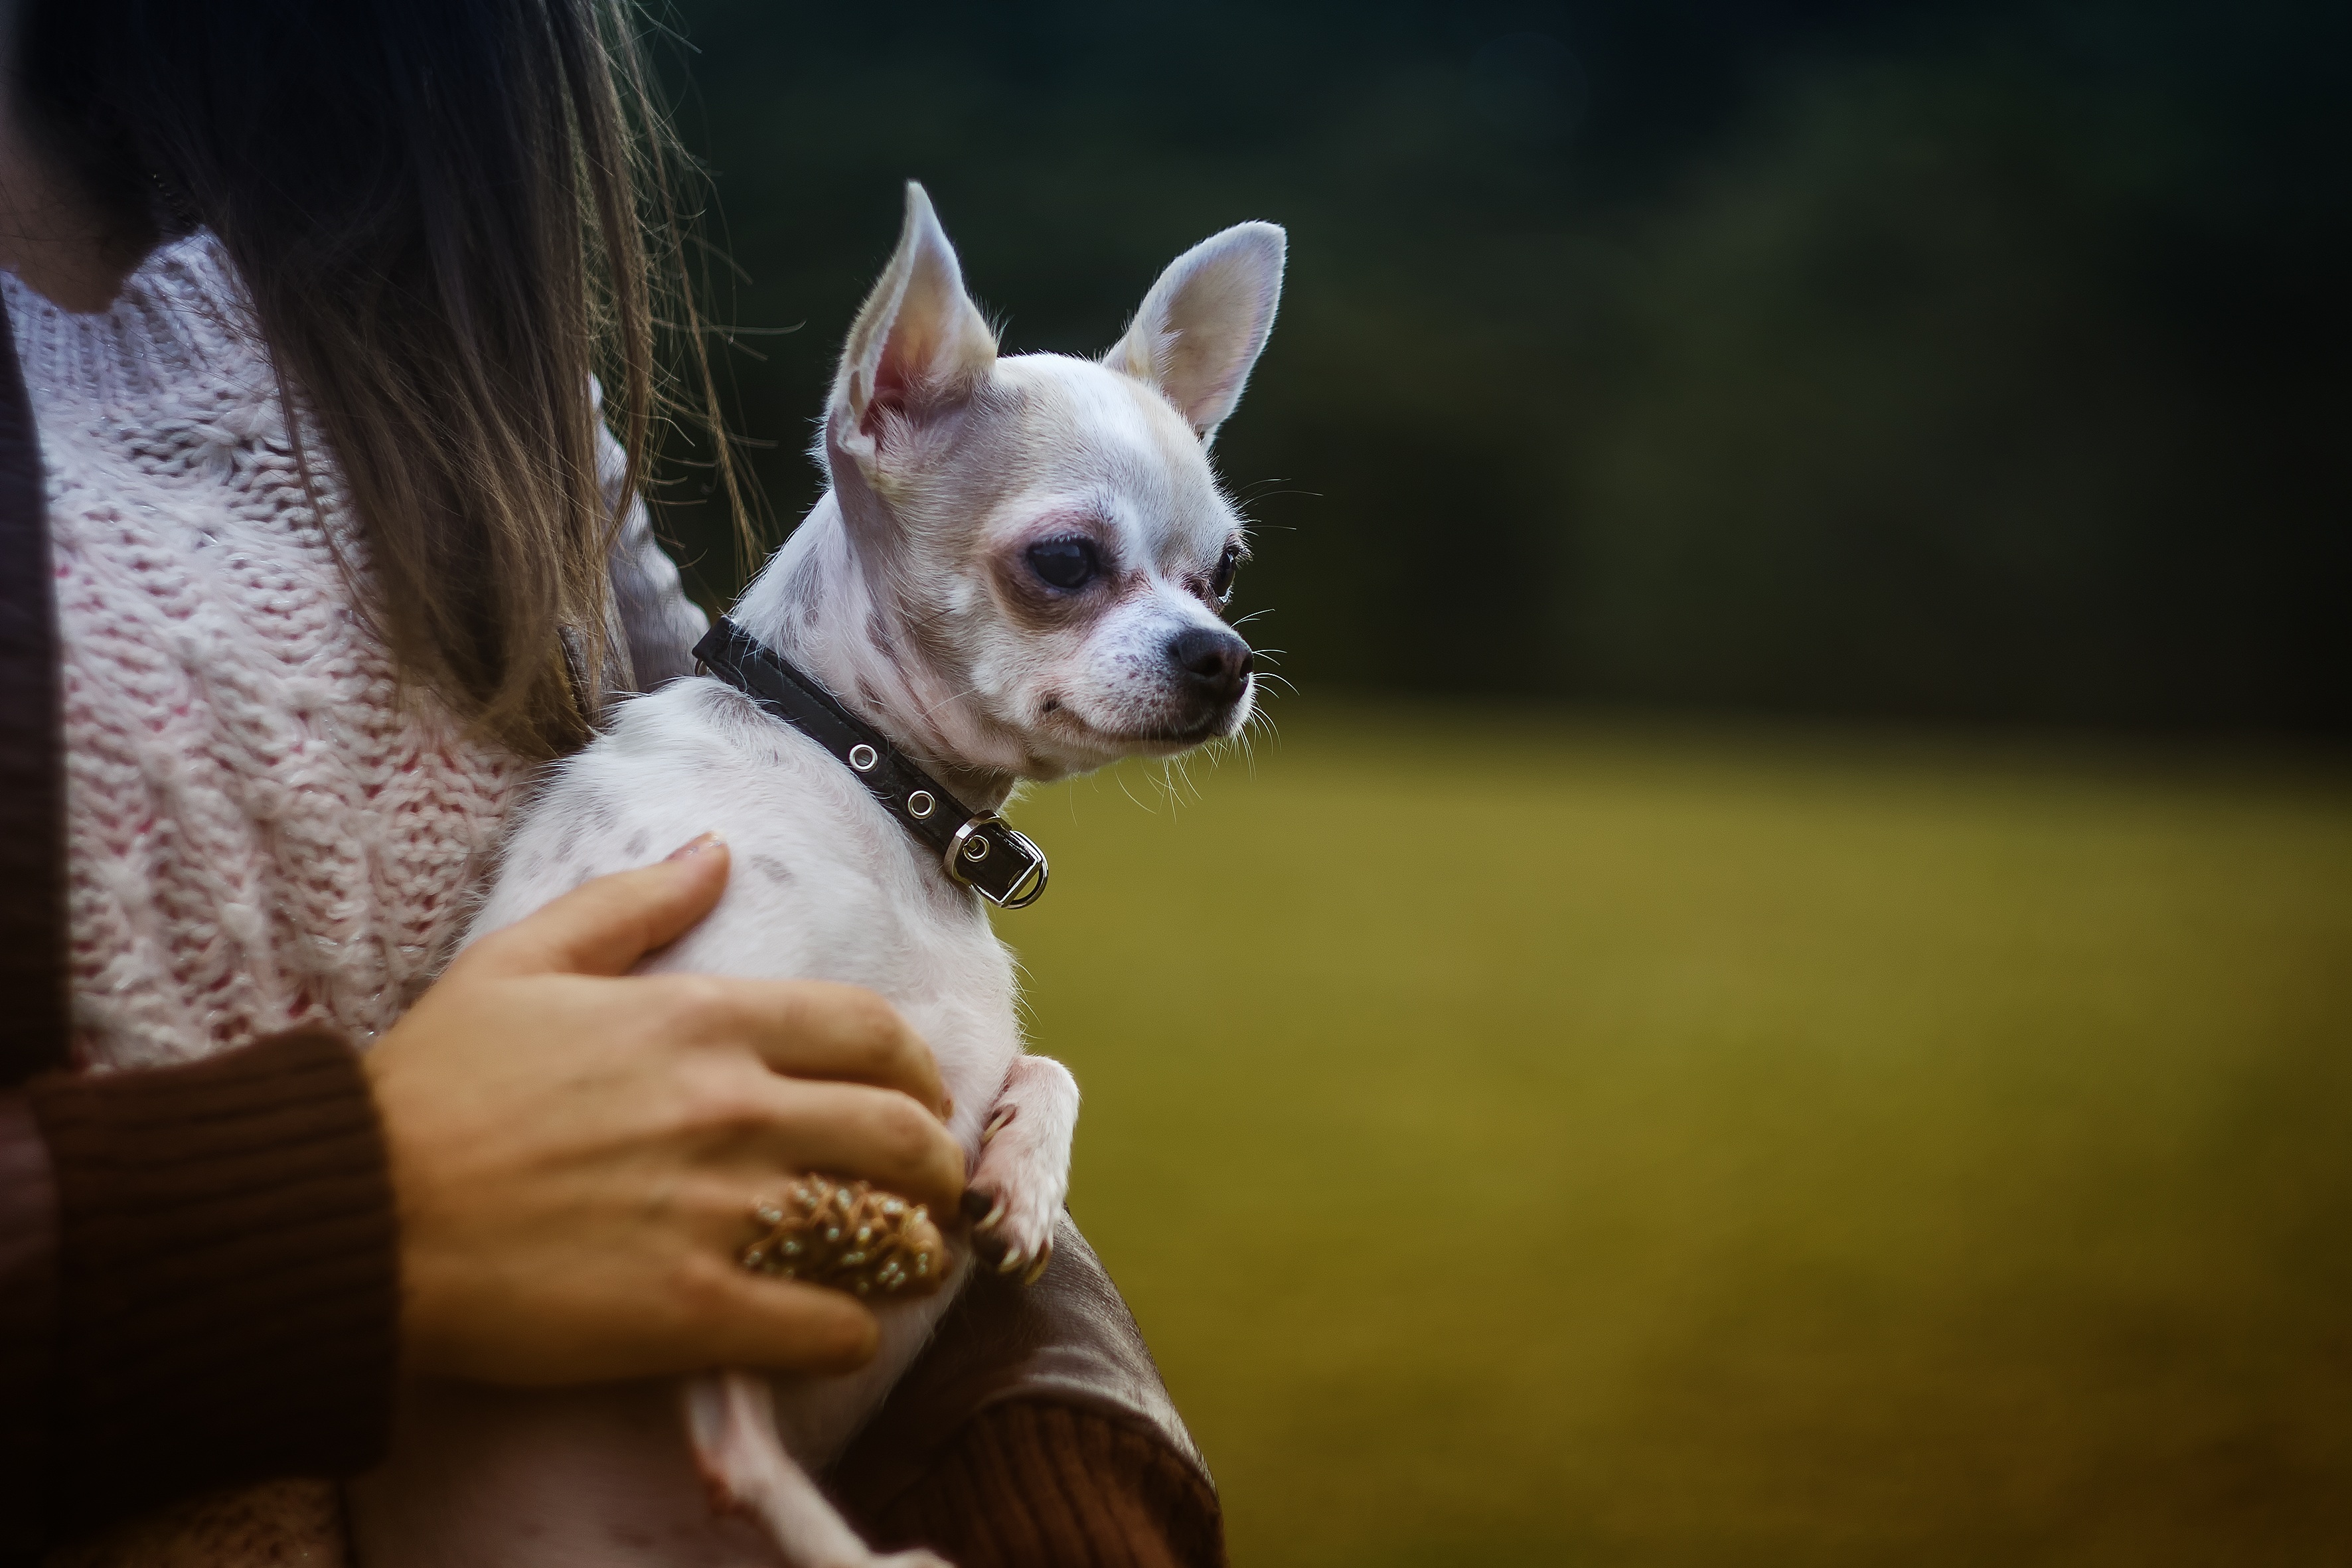
hand, puppy, dog, animal, cute, canine, pet, mammal, vertebrate, chihuahua, dog like mammal, carnivoran